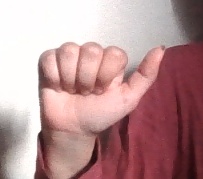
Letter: dhad